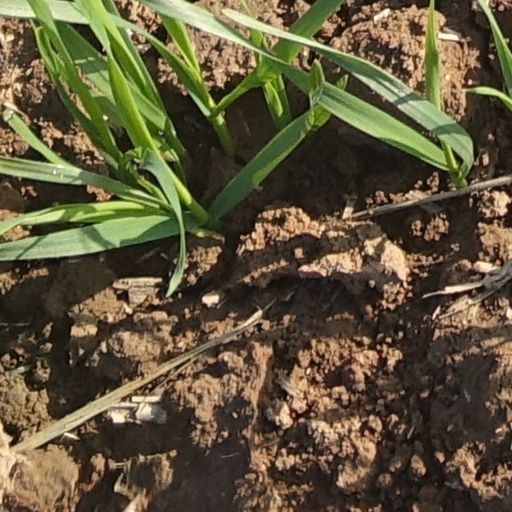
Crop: wheat